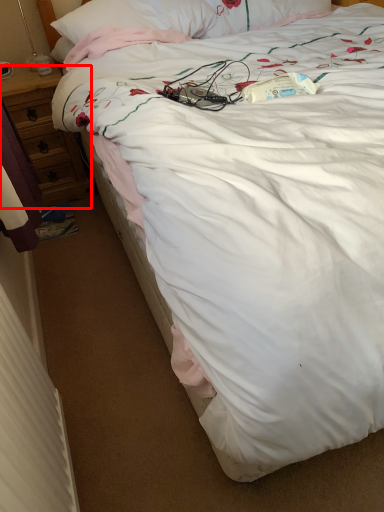
Question: From the image's perspective, where is desk (annotated by the red box) located in relation to radiator in the image? Select from the following
(A) above
(B) below
Answer: A